Dilong paradoxus

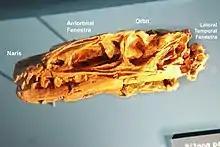
Cast of the holotype skull

In a 2014 study, "Dilong" was found to be a proceratosaurid. However, in an analysis by Brusatte "et al." in 2016, both parsimony and Bayesian phylogenetic analyses placed "Dilong" outside of Proceratosauridae, as a slightly more advanced tyrannosauroid. In 2024, the describers of "Alpkarakush" recovered "Dilong" and proceratosaurids ("Proceratosaurus" and "Guanlong") outside Tyrannosauroidea based on their phylogenetic analysis.